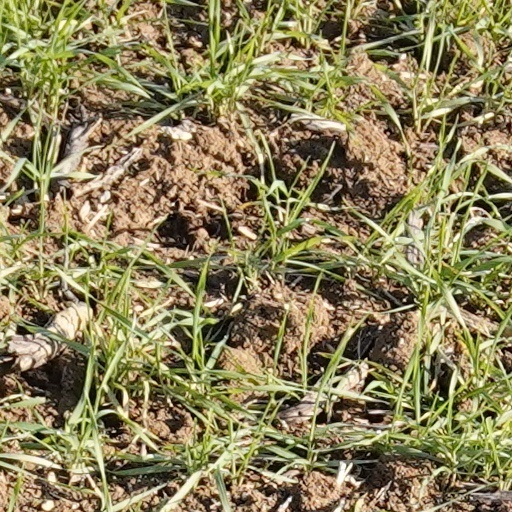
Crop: wheat